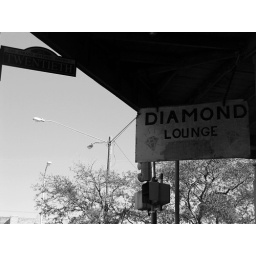
a pic of the sign in black and white